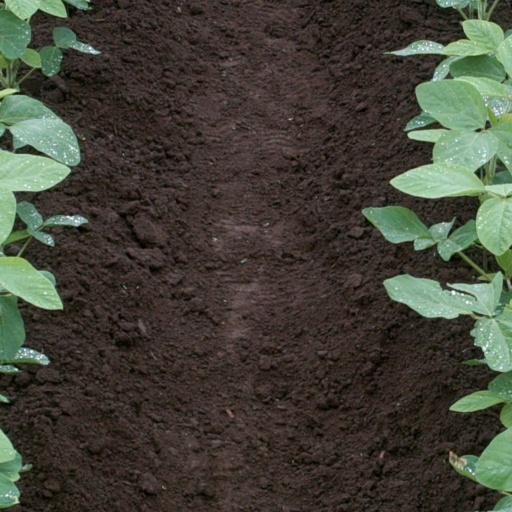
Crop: soybean